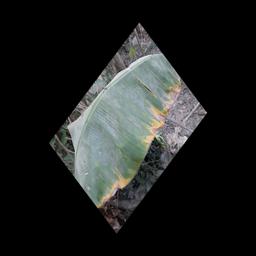
Label: POTASSIUM DEFICIENCY